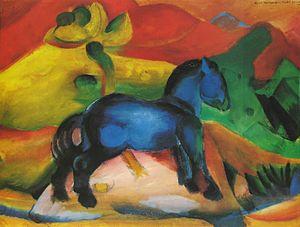
L'histoire du cheval au XXᵉ siècle est marquée par un profond changement dans la relation entre l'humain et le cheval. Dans les pays développés, l'animal militaire et utilitaire du début du siècle voit son utilisation réorientée vers le loisir et la compétition sportive. Dans cette époque d'un des trois grands bouleversements de cette relation, Jean-Pierre Digard voit une rupture majeure de l'histoire des sociétés humaines. Le statut utilitaire du cheval existait depuis le Néolithique. Les conséquences de cette rupture se manifestent notamment en termes de cadre et de rythme de vie.